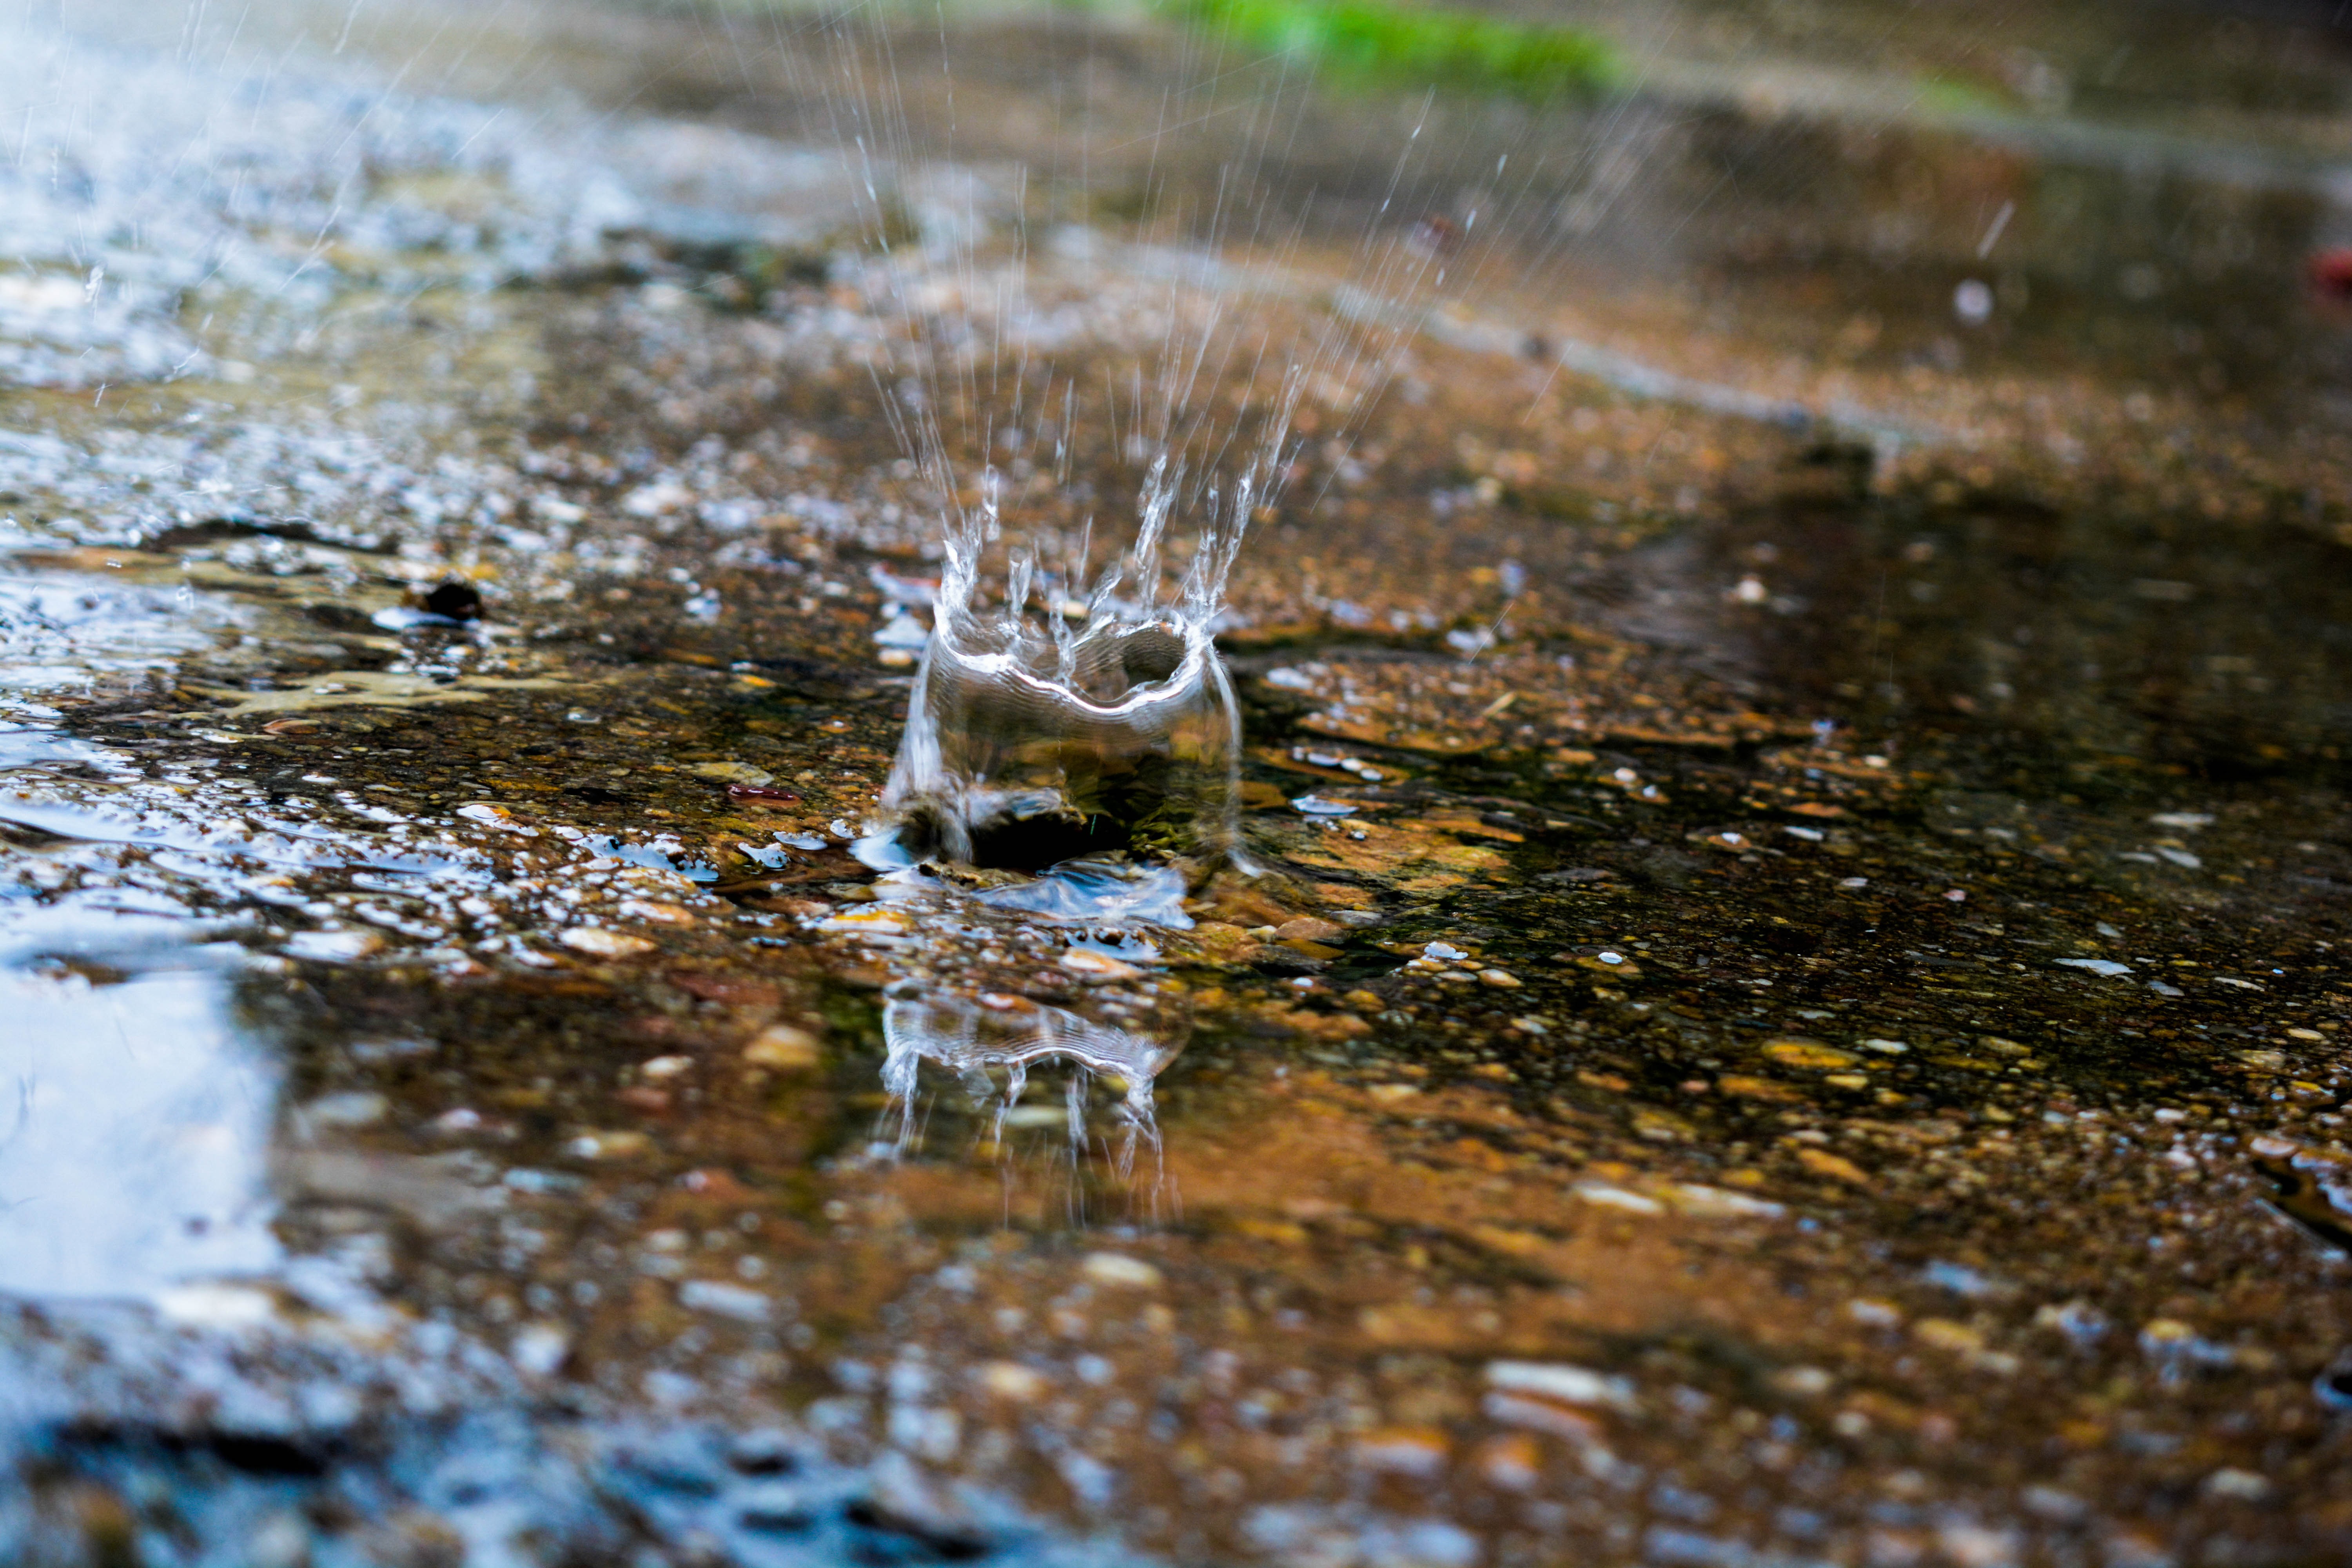
water, nature, snow, winter, bird, rain, leaf, wildlife, stream, reflection, splash, autumn, weather, season, fauna, rainy, wetland